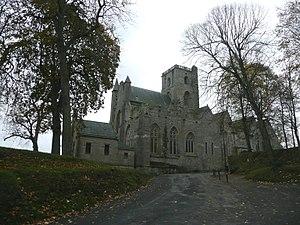
photographie de la collégiale Notre Dame de Lamballe